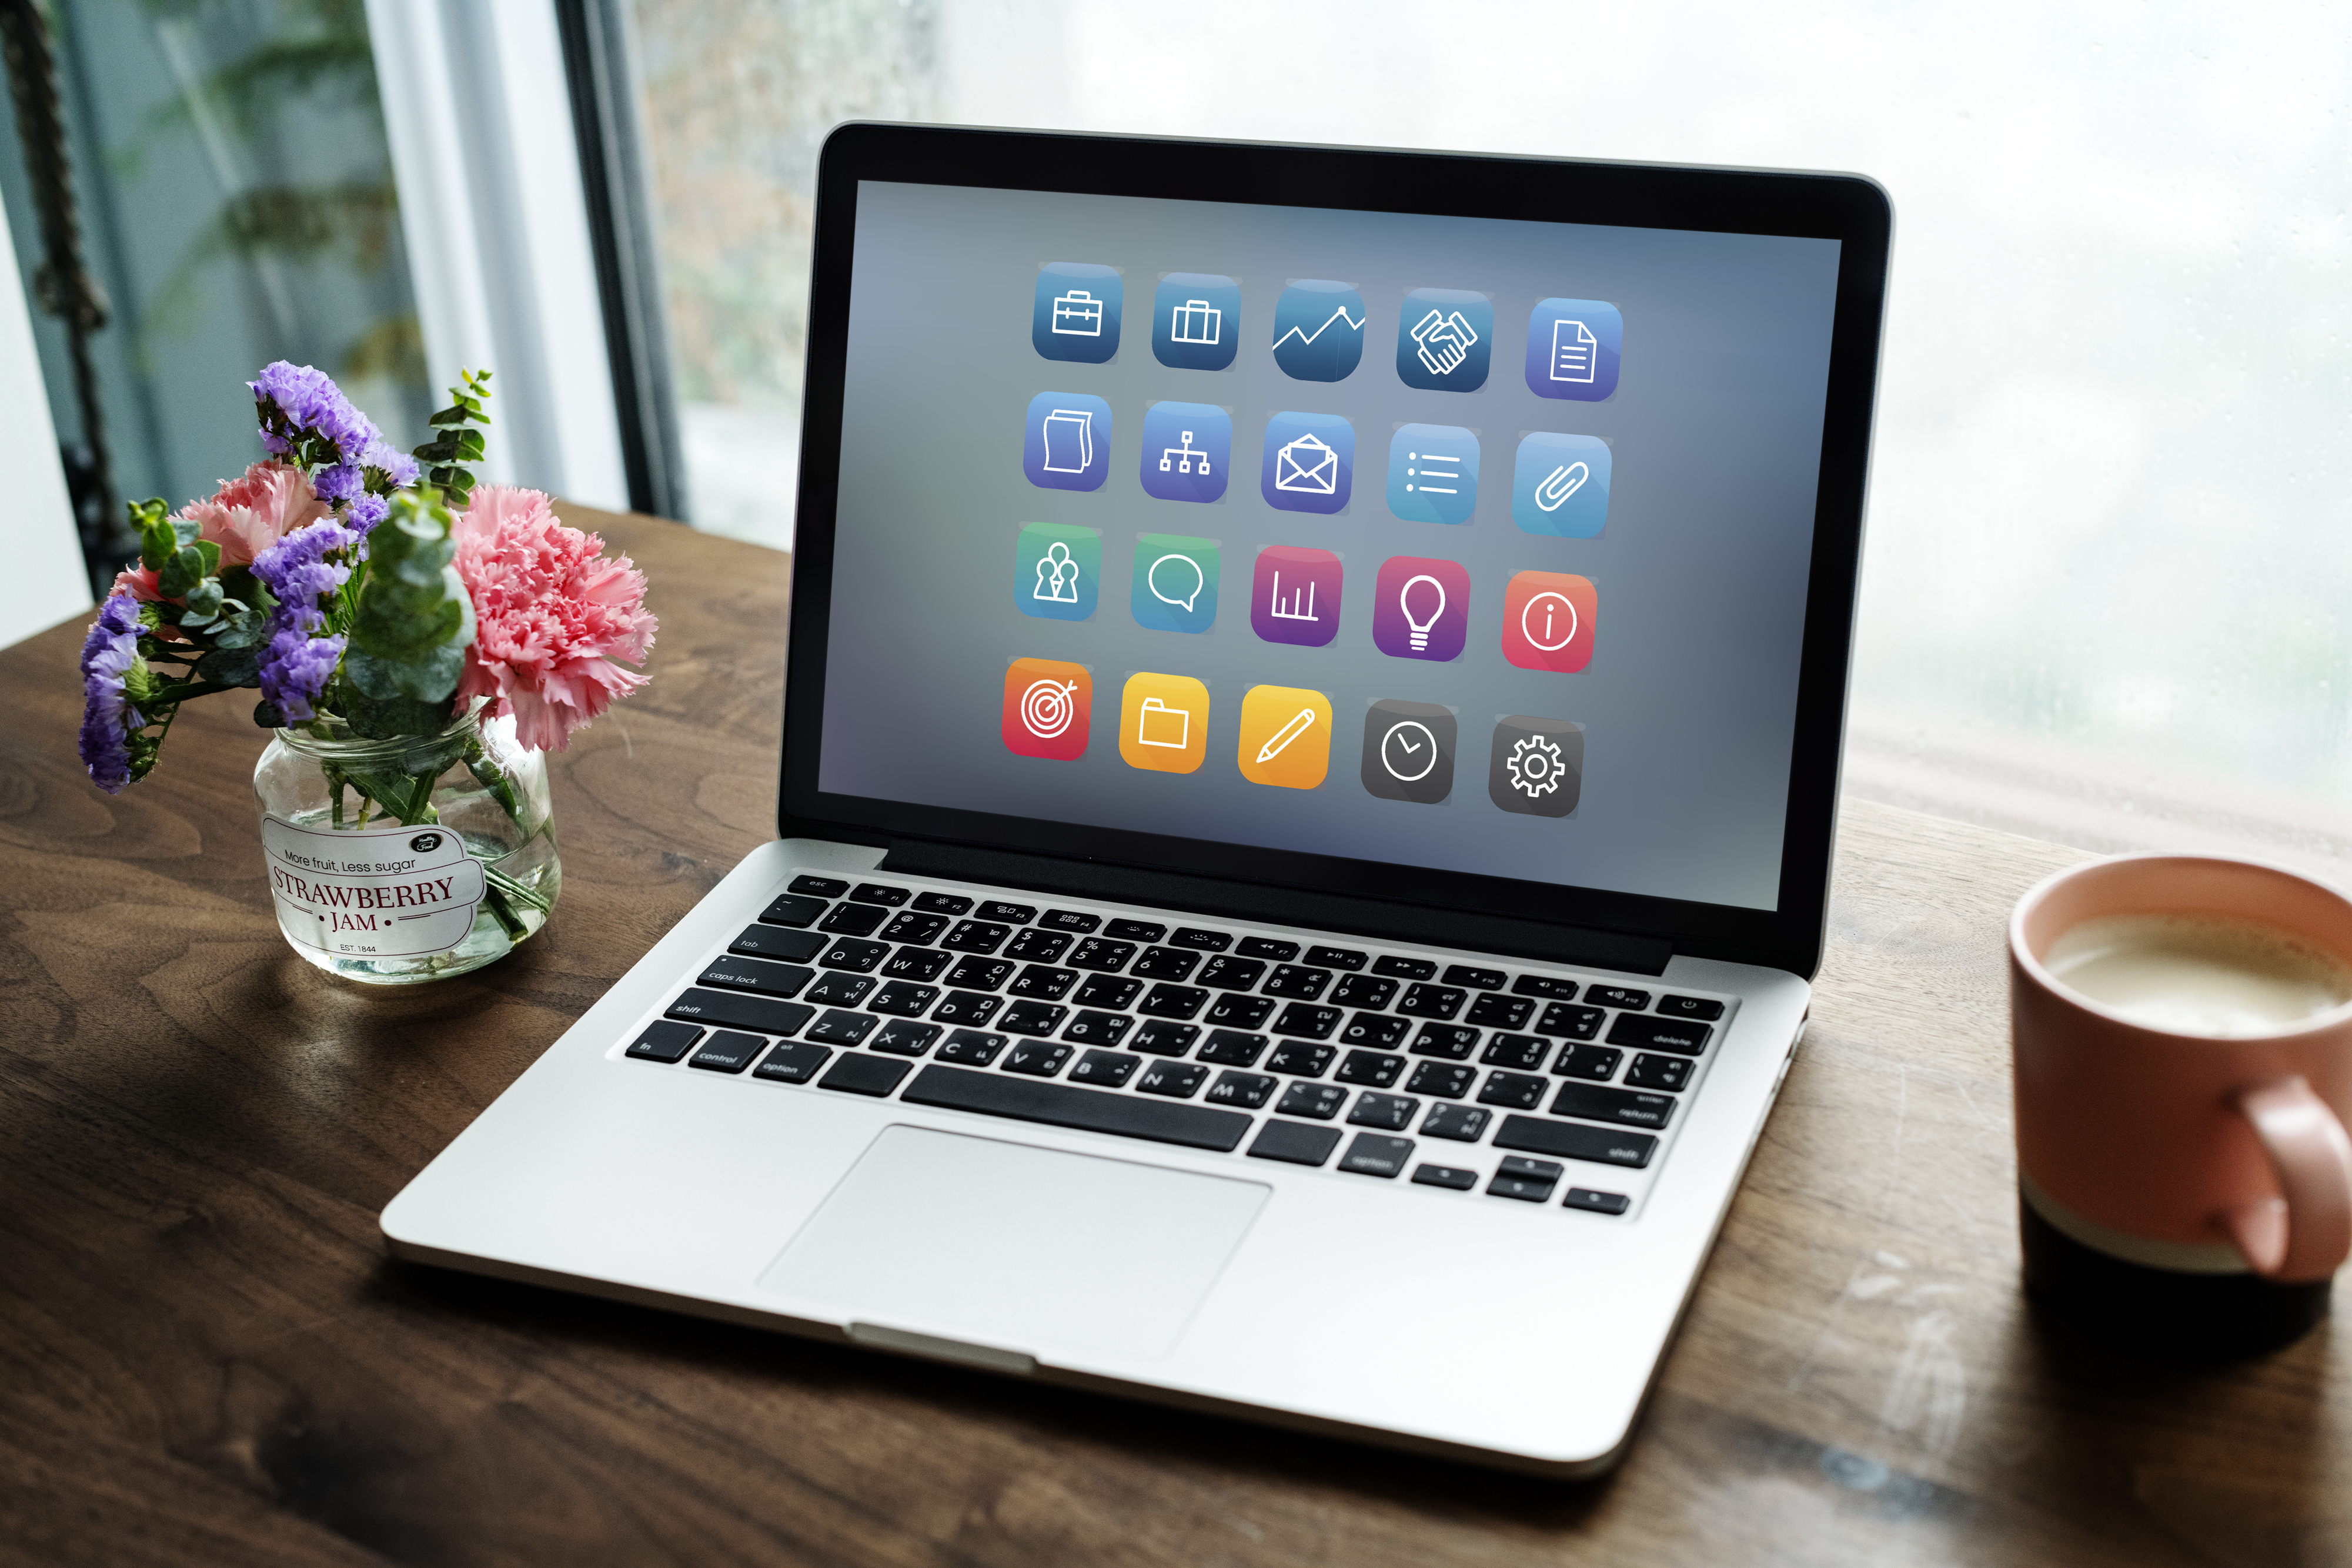
analysis, background, business, cafe, communication, computer, connection, copy space, device, digital, home, hot drink, important, internet, keyboard, laptop, lifestyle, management, marketing, network, notebook, objects, office, screen, social media, social network, technology, wireless, wooden table, work, work from home, workspace, product, gadget, electronic device, personal computer, netbook, display device